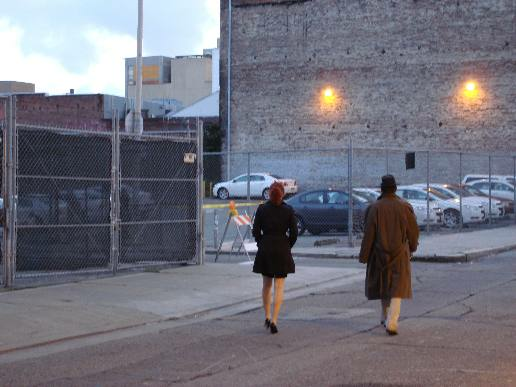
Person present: Yes